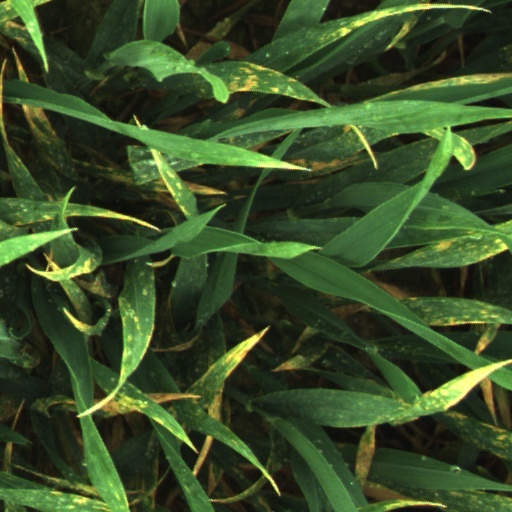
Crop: wheat